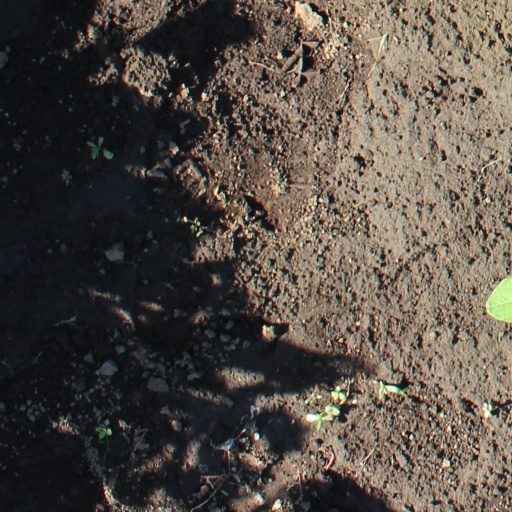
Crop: soybean